Sport in Australia

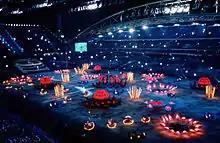
The 2000 Summer Olympics Opening Ceremony at Stadium Australia on 15 September 2000

During the 1930s, the playing of sport on Sunday was banned in most of the country outside South Australia. The Bodyline cricket series between Australia and England took place in 1932–33. The English side were determined to win and employed physical intimidation against Australia to ensure victory. The bowling style used by the team known as body-line bowling was devised by Douglas Jardine with advice from Frank Foster in England ahead of the series in order to defeat Australian batsman Donald Bradman. Going into the start of the series, Bill Voce told the media "If we don't beat you, we'll knock your bloody heads off." The style of play was such that the Australians contemplated cancelling the series after the Adelaide test.